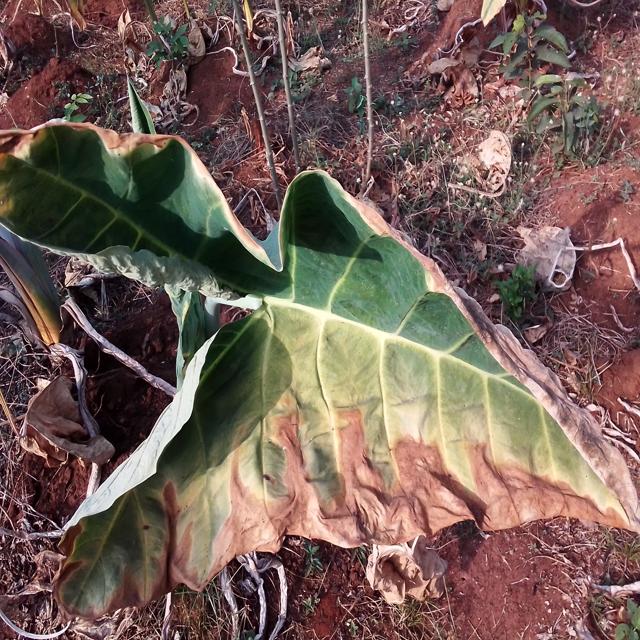
Label: Mid_Blight